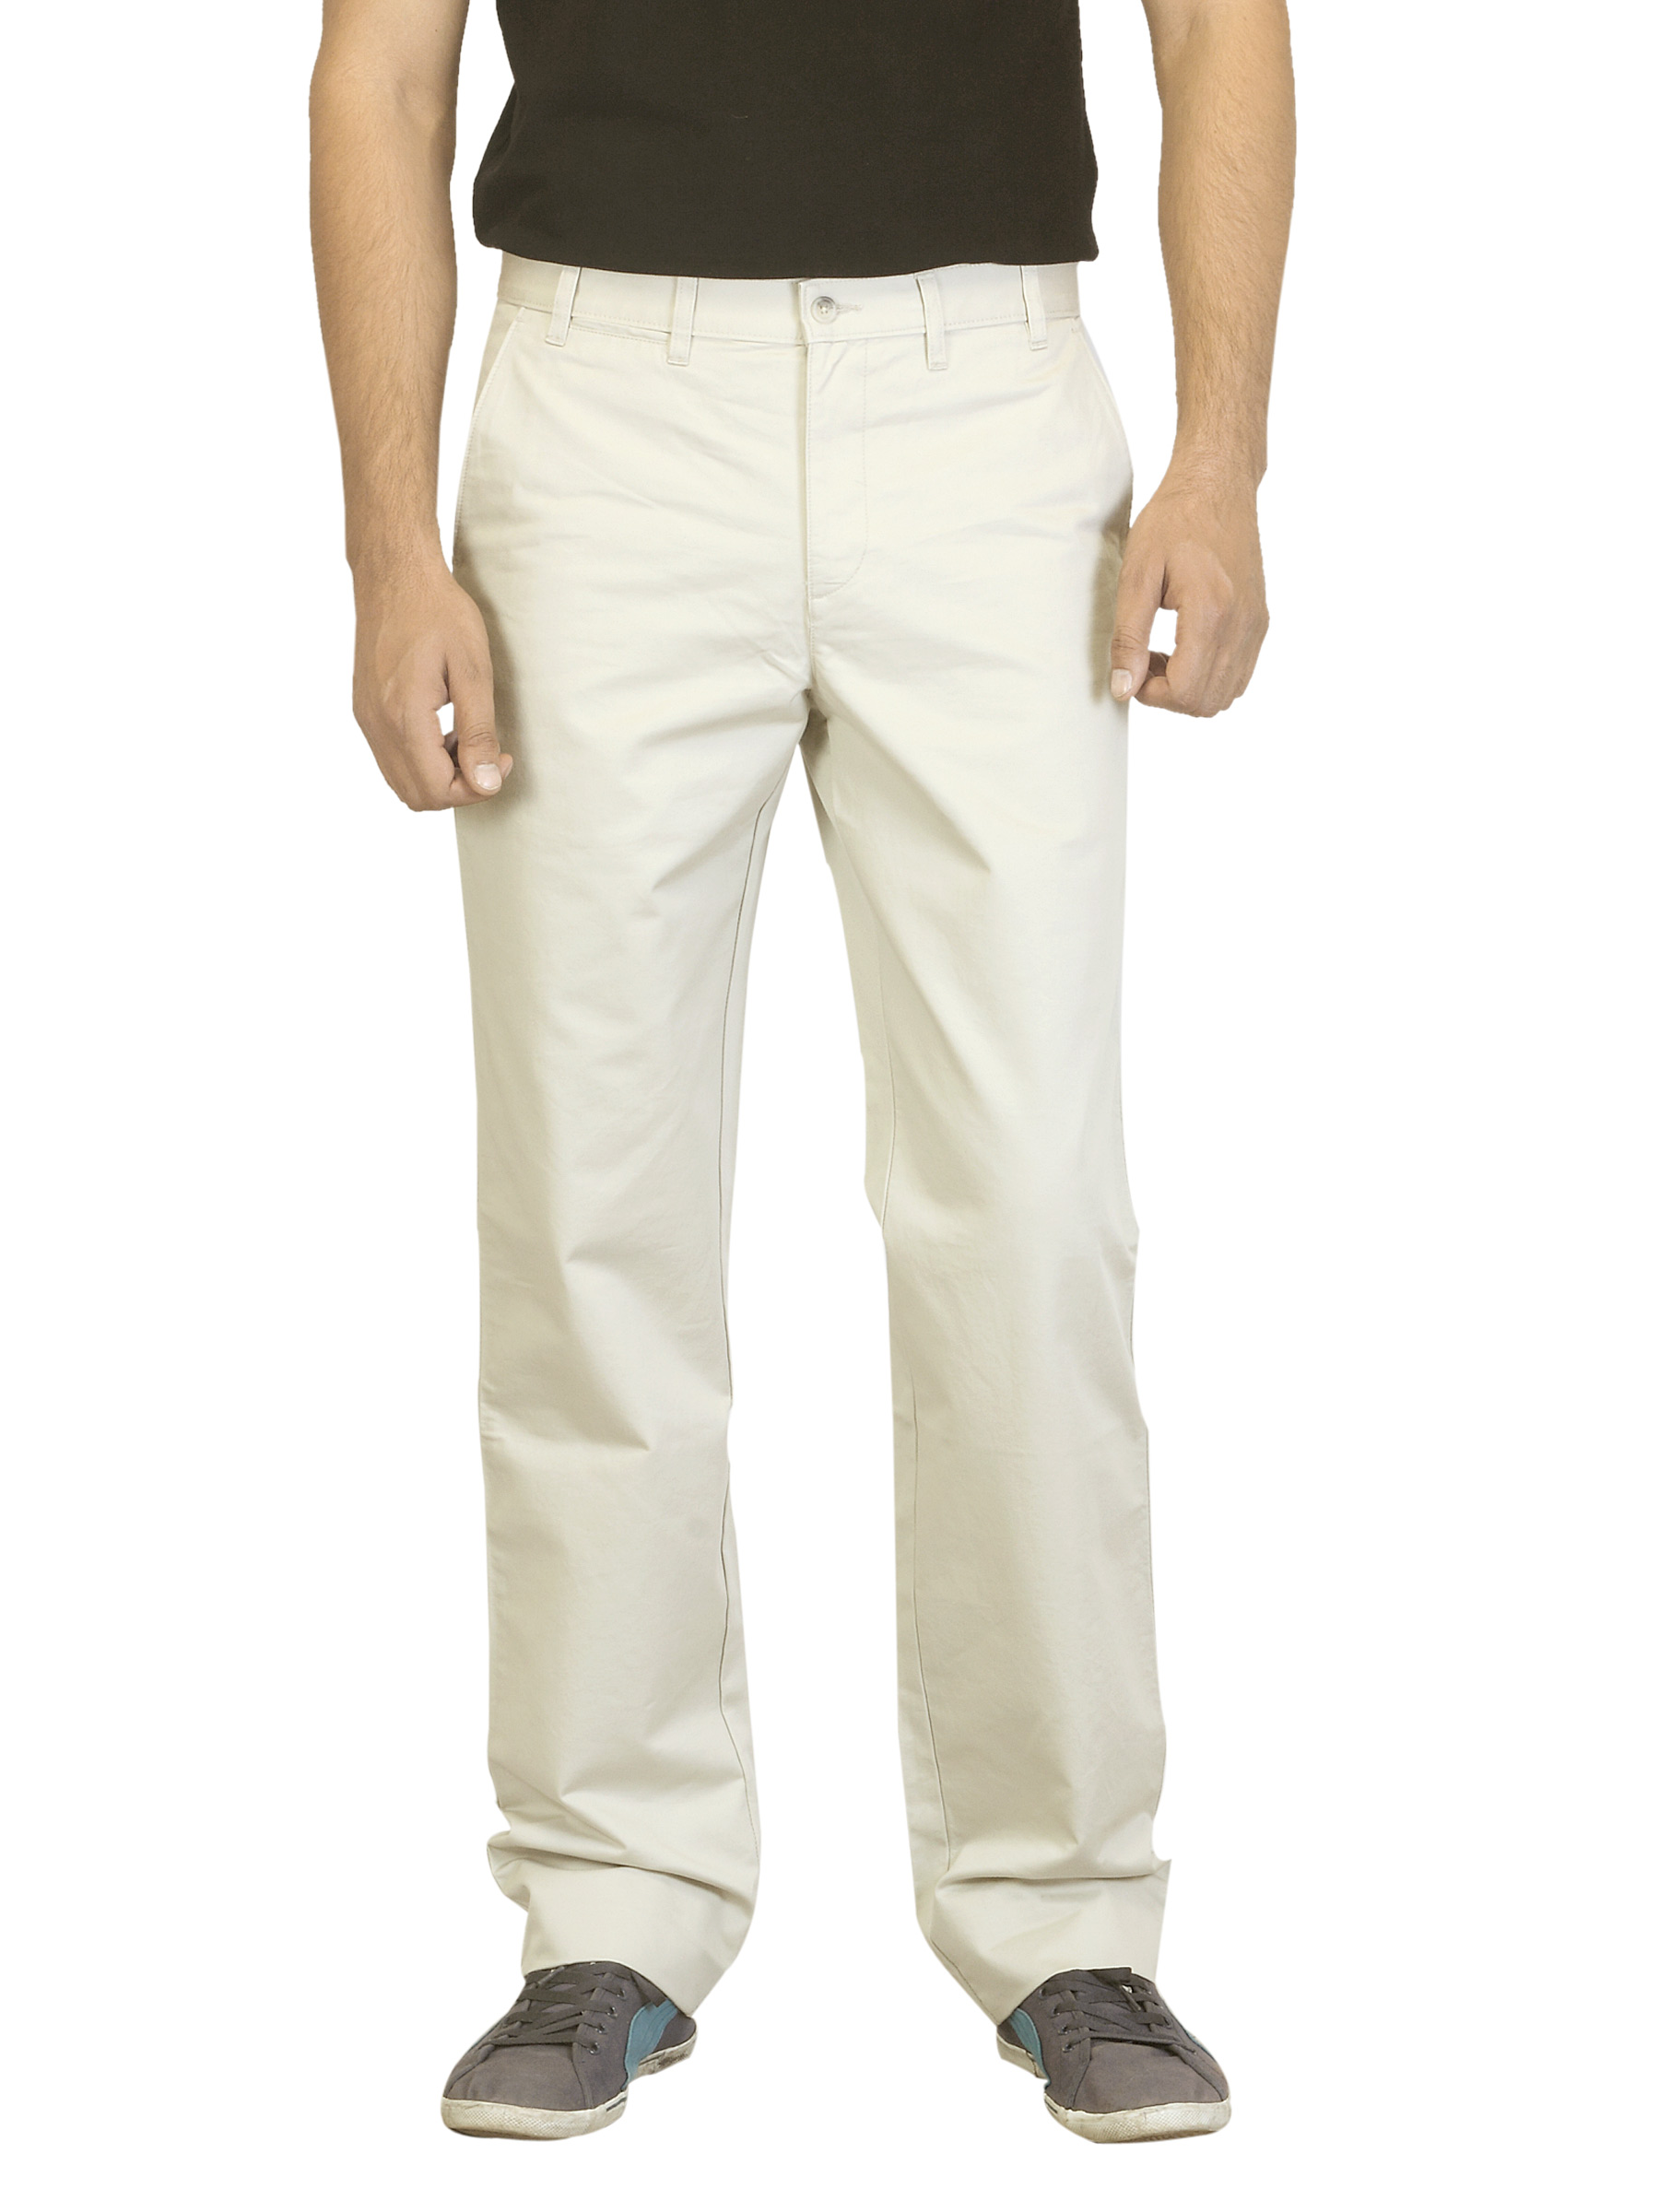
Scullers Men Cream Trousers
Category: Apparel / Bottomwear / Trousers
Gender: Men
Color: Cream
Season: Summer 2012
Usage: Casual